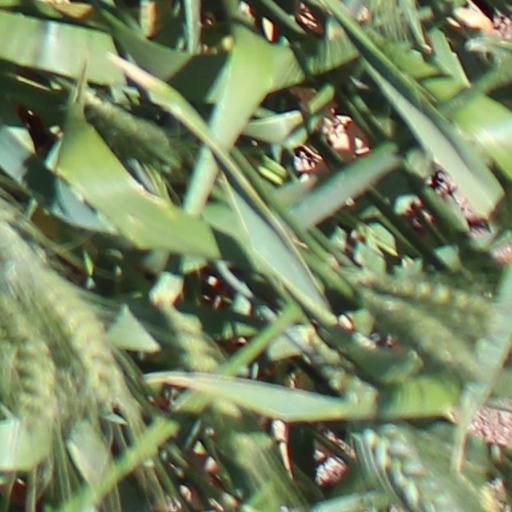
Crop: wheat